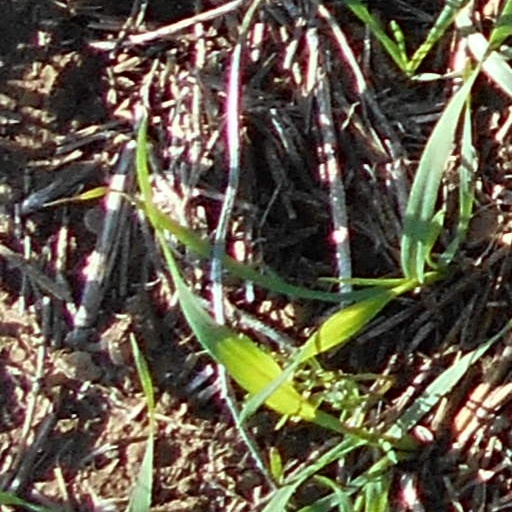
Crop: wheat